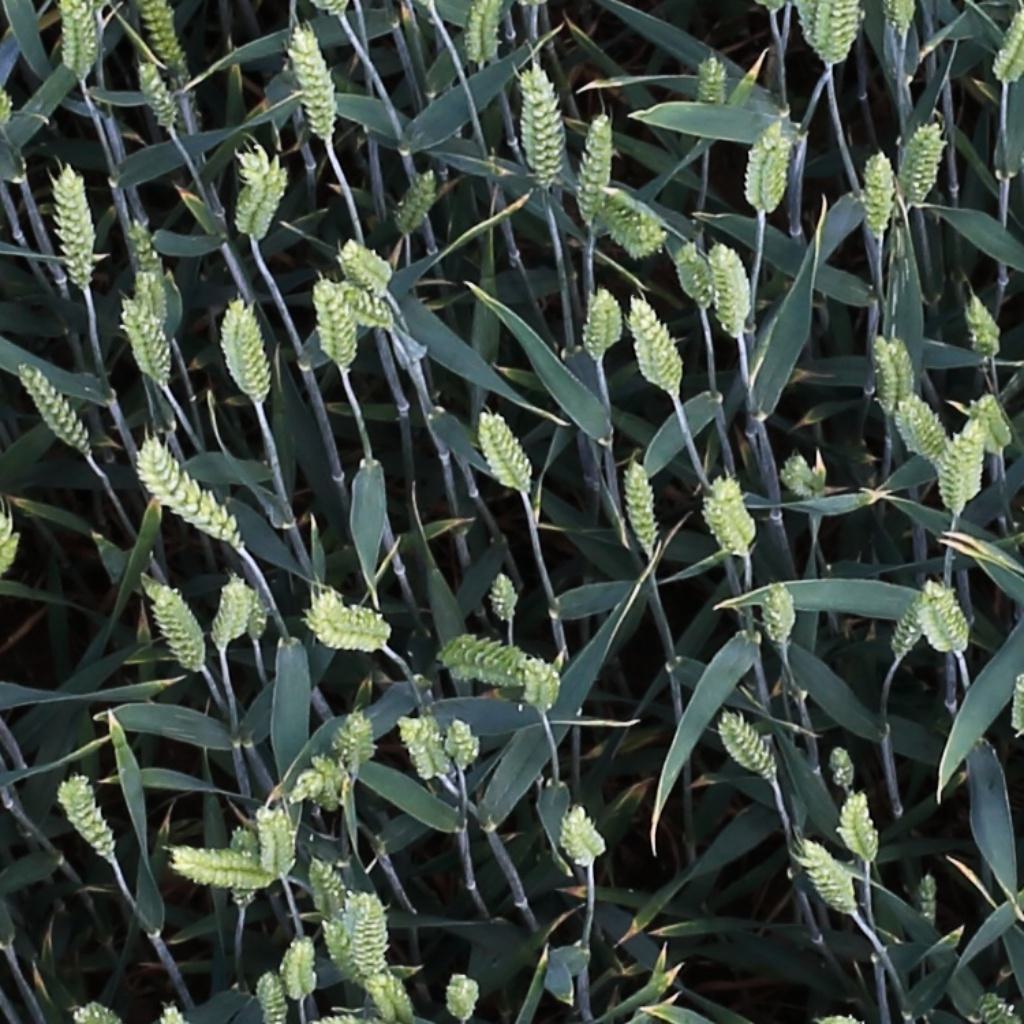
Country: Switzerland
Location: Usask
Wheat development stage: Filling